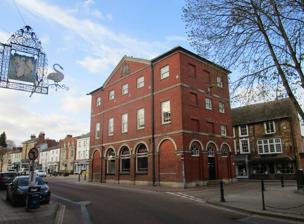
Building: Market Harborough Town Hall
Country: United Kingdom
Year built: 1788
Municipal building in Market Harborough, Leicestershire, England Market Harborough Town Hall Market Harborough Town Hall Location High Street, Market Harborough Coordinates 52°28′45″N 0°55′21″W / 52.4793°N 0.9224°W / 52.4793; -0.9224 Built 1788 Architectural style(s) Neoclassical style Listed Building – Grade II Official name The Town Hall Designated 25 July 1952 Reference no. 1074426 Shown in Leicestershire Market Harborough Town Hall is an historic building in the High Street in Market Harborough , Leicestershire , England. The building, which originally contained assembly rooms on the upper floors that have subsequently been converted for commercial use, is a Grade II listed building . History The town received a royal charter , allowing it to hold markets, from King John in 1204. For many centuries the market took the form of a series of stalls erected in an area which extended from the Square to the High Street, although by the 17th century some of those stalls were of brick construction. In the 1780s, the lord of the manor , the Earl of Harborough , decided to construct a permanent market building for the benefit of the town. The new building was designed in the neoclassical style , built in red brick with stone dressings and completed in 1788. It was originally arcaded on the ground floor to allow meat markets to be held. The design involved a symmetrical main frontage with five bays facing onto the west side of the High Street: this elevation featured sash windows on the first and second floors under a pediment with a coat of arms of the Earl of Harborough in the tympanum . The north elevation featured Venetian windows on the first and second floors while the south elevation featured windows on three floors above the arcading but most of these windows were blocked. The east elevation, i.e. the back of the building, featured a single sash window which was on the second floor. Internally, the principal rooms were the assembly rooms on the first and second floors. After significant population growth, partly due to its status as a market town, the area became an urban district with the town hall in 1894. However, the assembly rooms in the town hall were seldom used for civic purposes, particularly after the council established permanent offices on Northampton Road shortly after the First World War . The Symington family, which owned the offices and accompanying estate, known as Brooklands, donated the facilities on Northampton Road to the town, for civic use, in July 1946. The town hall was later converted to alternative uses with the ground floor being altered for retail use, the first floor becoming commercial offices and the second floor operating as a gentleman's club. The second floor was also later converted for office use and the three office suites created on the upper two floors were all refurbished in autumn 2018. References